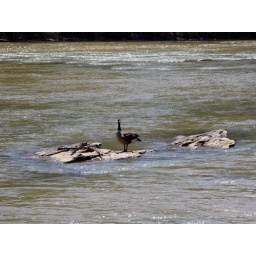
A goose standing on a rock in the middle of the Chattahoochee.